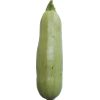
Label: Zucchini 1